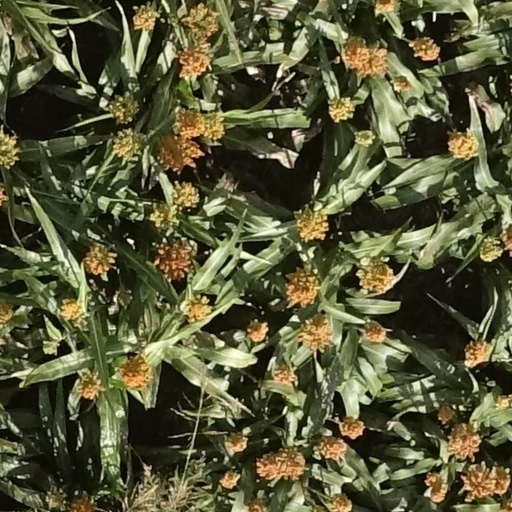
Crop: sorghum